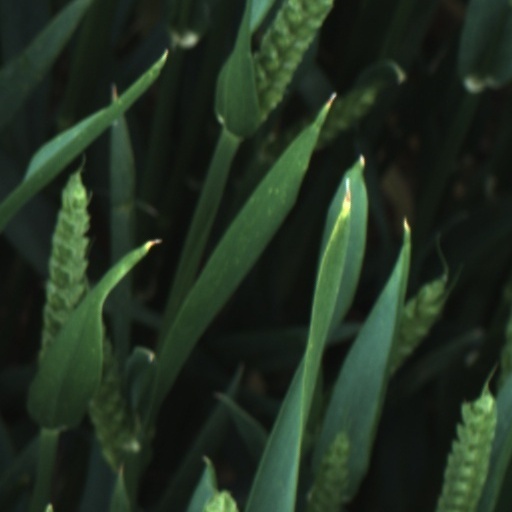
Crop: wheat